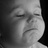
Emotion: sad